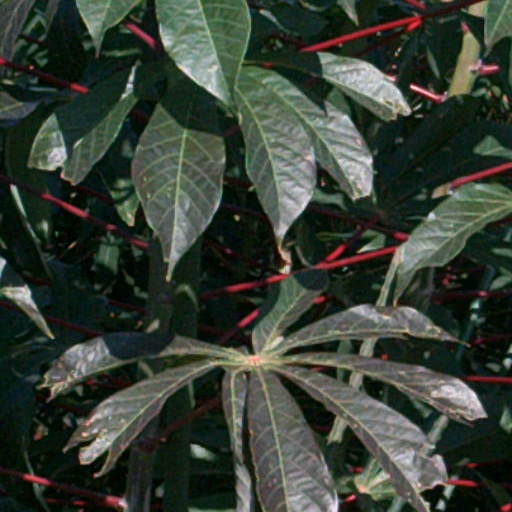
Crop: cassava